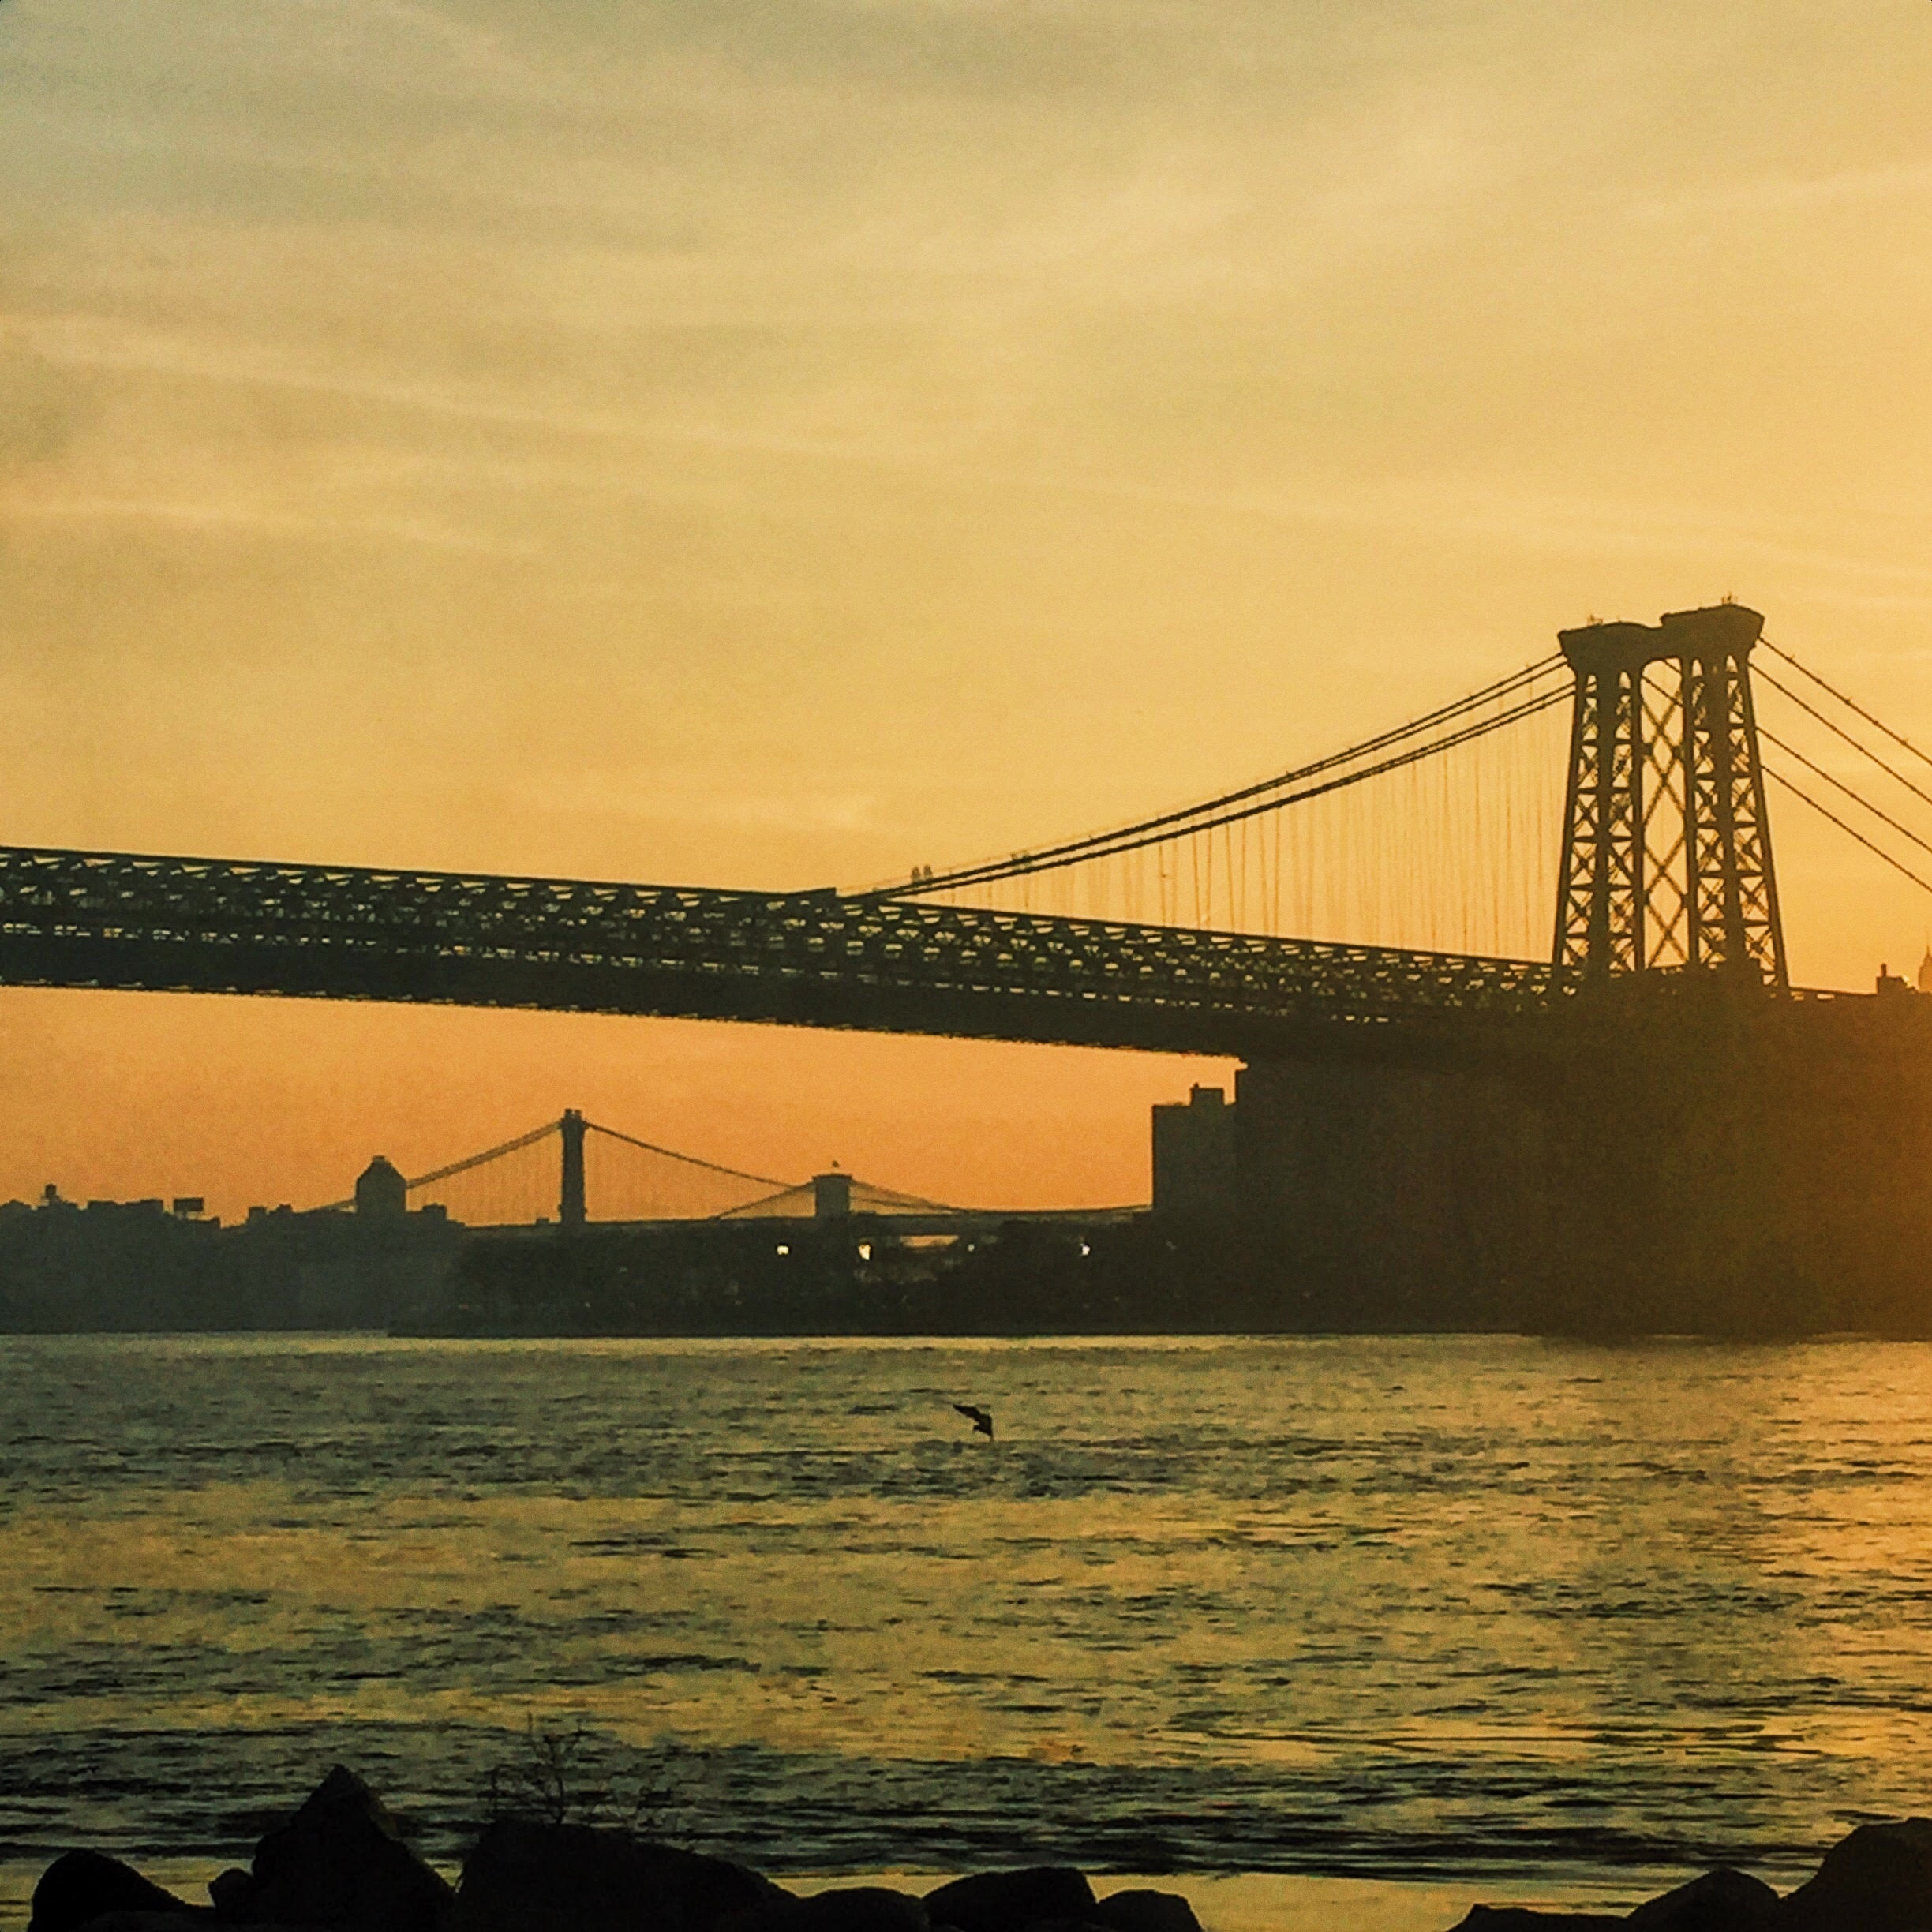
sea, coast, horizon, sunrise, sunset, bridge, skyline, morning, dawn, river, dusk, evening, reflection, bay